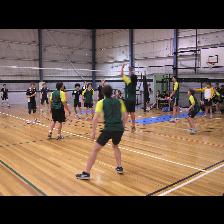
Label: Human